Wheatley, Oxfordshire

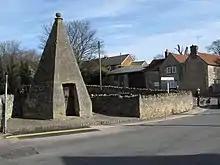
Village lock-up

There were two windmills on the hill southwest of the village. One was a post mill that burned down in 1875. The other, Wheatley Mill, is an octagonal tower mill that dates from before 1671. It has been rebuilt and re-equipped a number of times, including in 1763 after a fire and in 1784 when the Eagle Ironworks, Oxford supplied some of the machinery. The tower mill had fallen out of use by 1914, and lightning struck it in 1939.